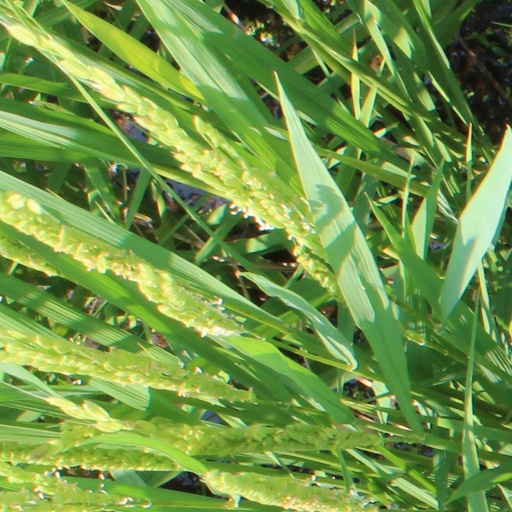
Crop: rice